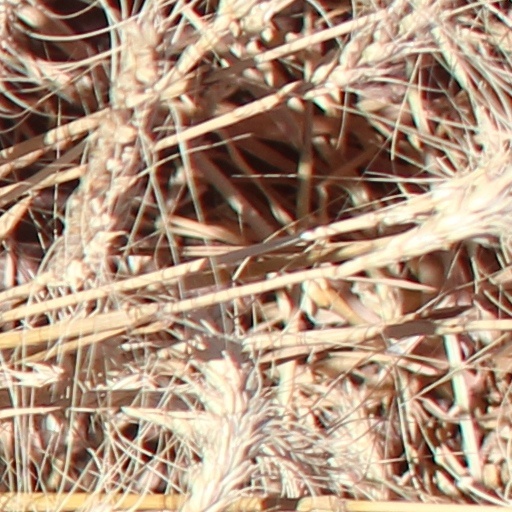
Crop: wheat